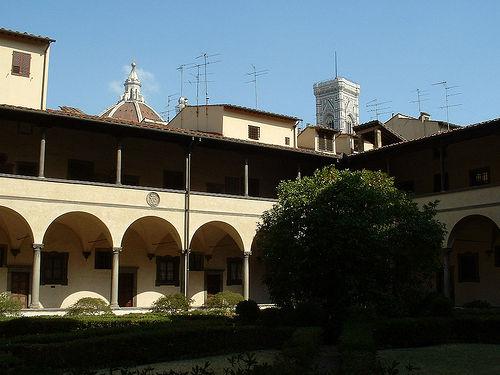
Weather: sun or clear